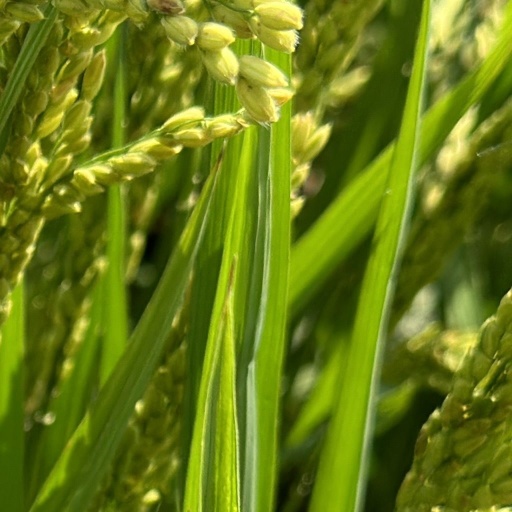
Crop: rice